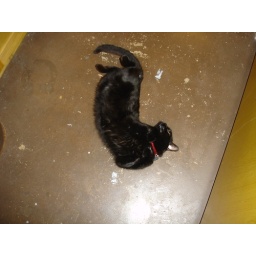
Moby wiggling around on the kitchen floor